KXQQ-FM

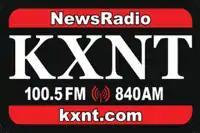
Logo as KXNT-FM

In July 2010, CBS Radio announced that starting on August 16, KKJJ would be replaced with a simulcast of sister station KXNT. On August 16, at 5:03pm, after playing "Talk Talk" by Talk Talk, KKJJ began simulcasting KXNT. With the change, the station changed call letters to KXNT-FM.